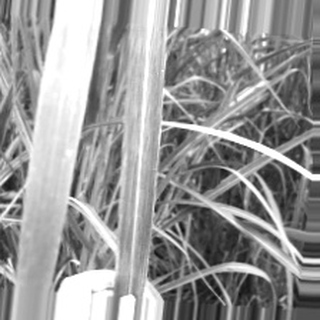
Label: sugarcane_bacterial_blight